Keywan Karimi

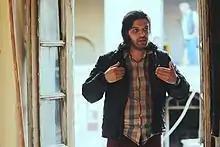

Keywan Karimi (born 21 September 1985) is an Iranian independent filmmaker of Kurdish descent. He graduated in communication studies from the University of Tehran. Karimi began his work with a series of short documentary films that critiqued life in contemporary Iran. He was sentenced to six years in prison and 223 lashes because of the content of his films. He was released from prison in 2017.